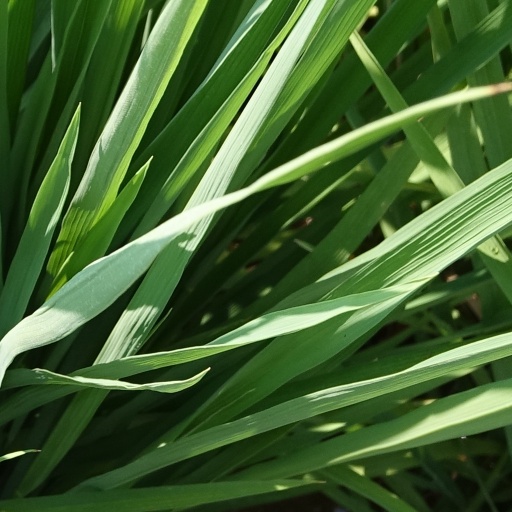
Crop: rice